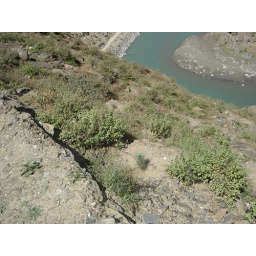
Chir pine plantation, one yr old, up hill side on left bank of Ravi river, near Dharwala chamba